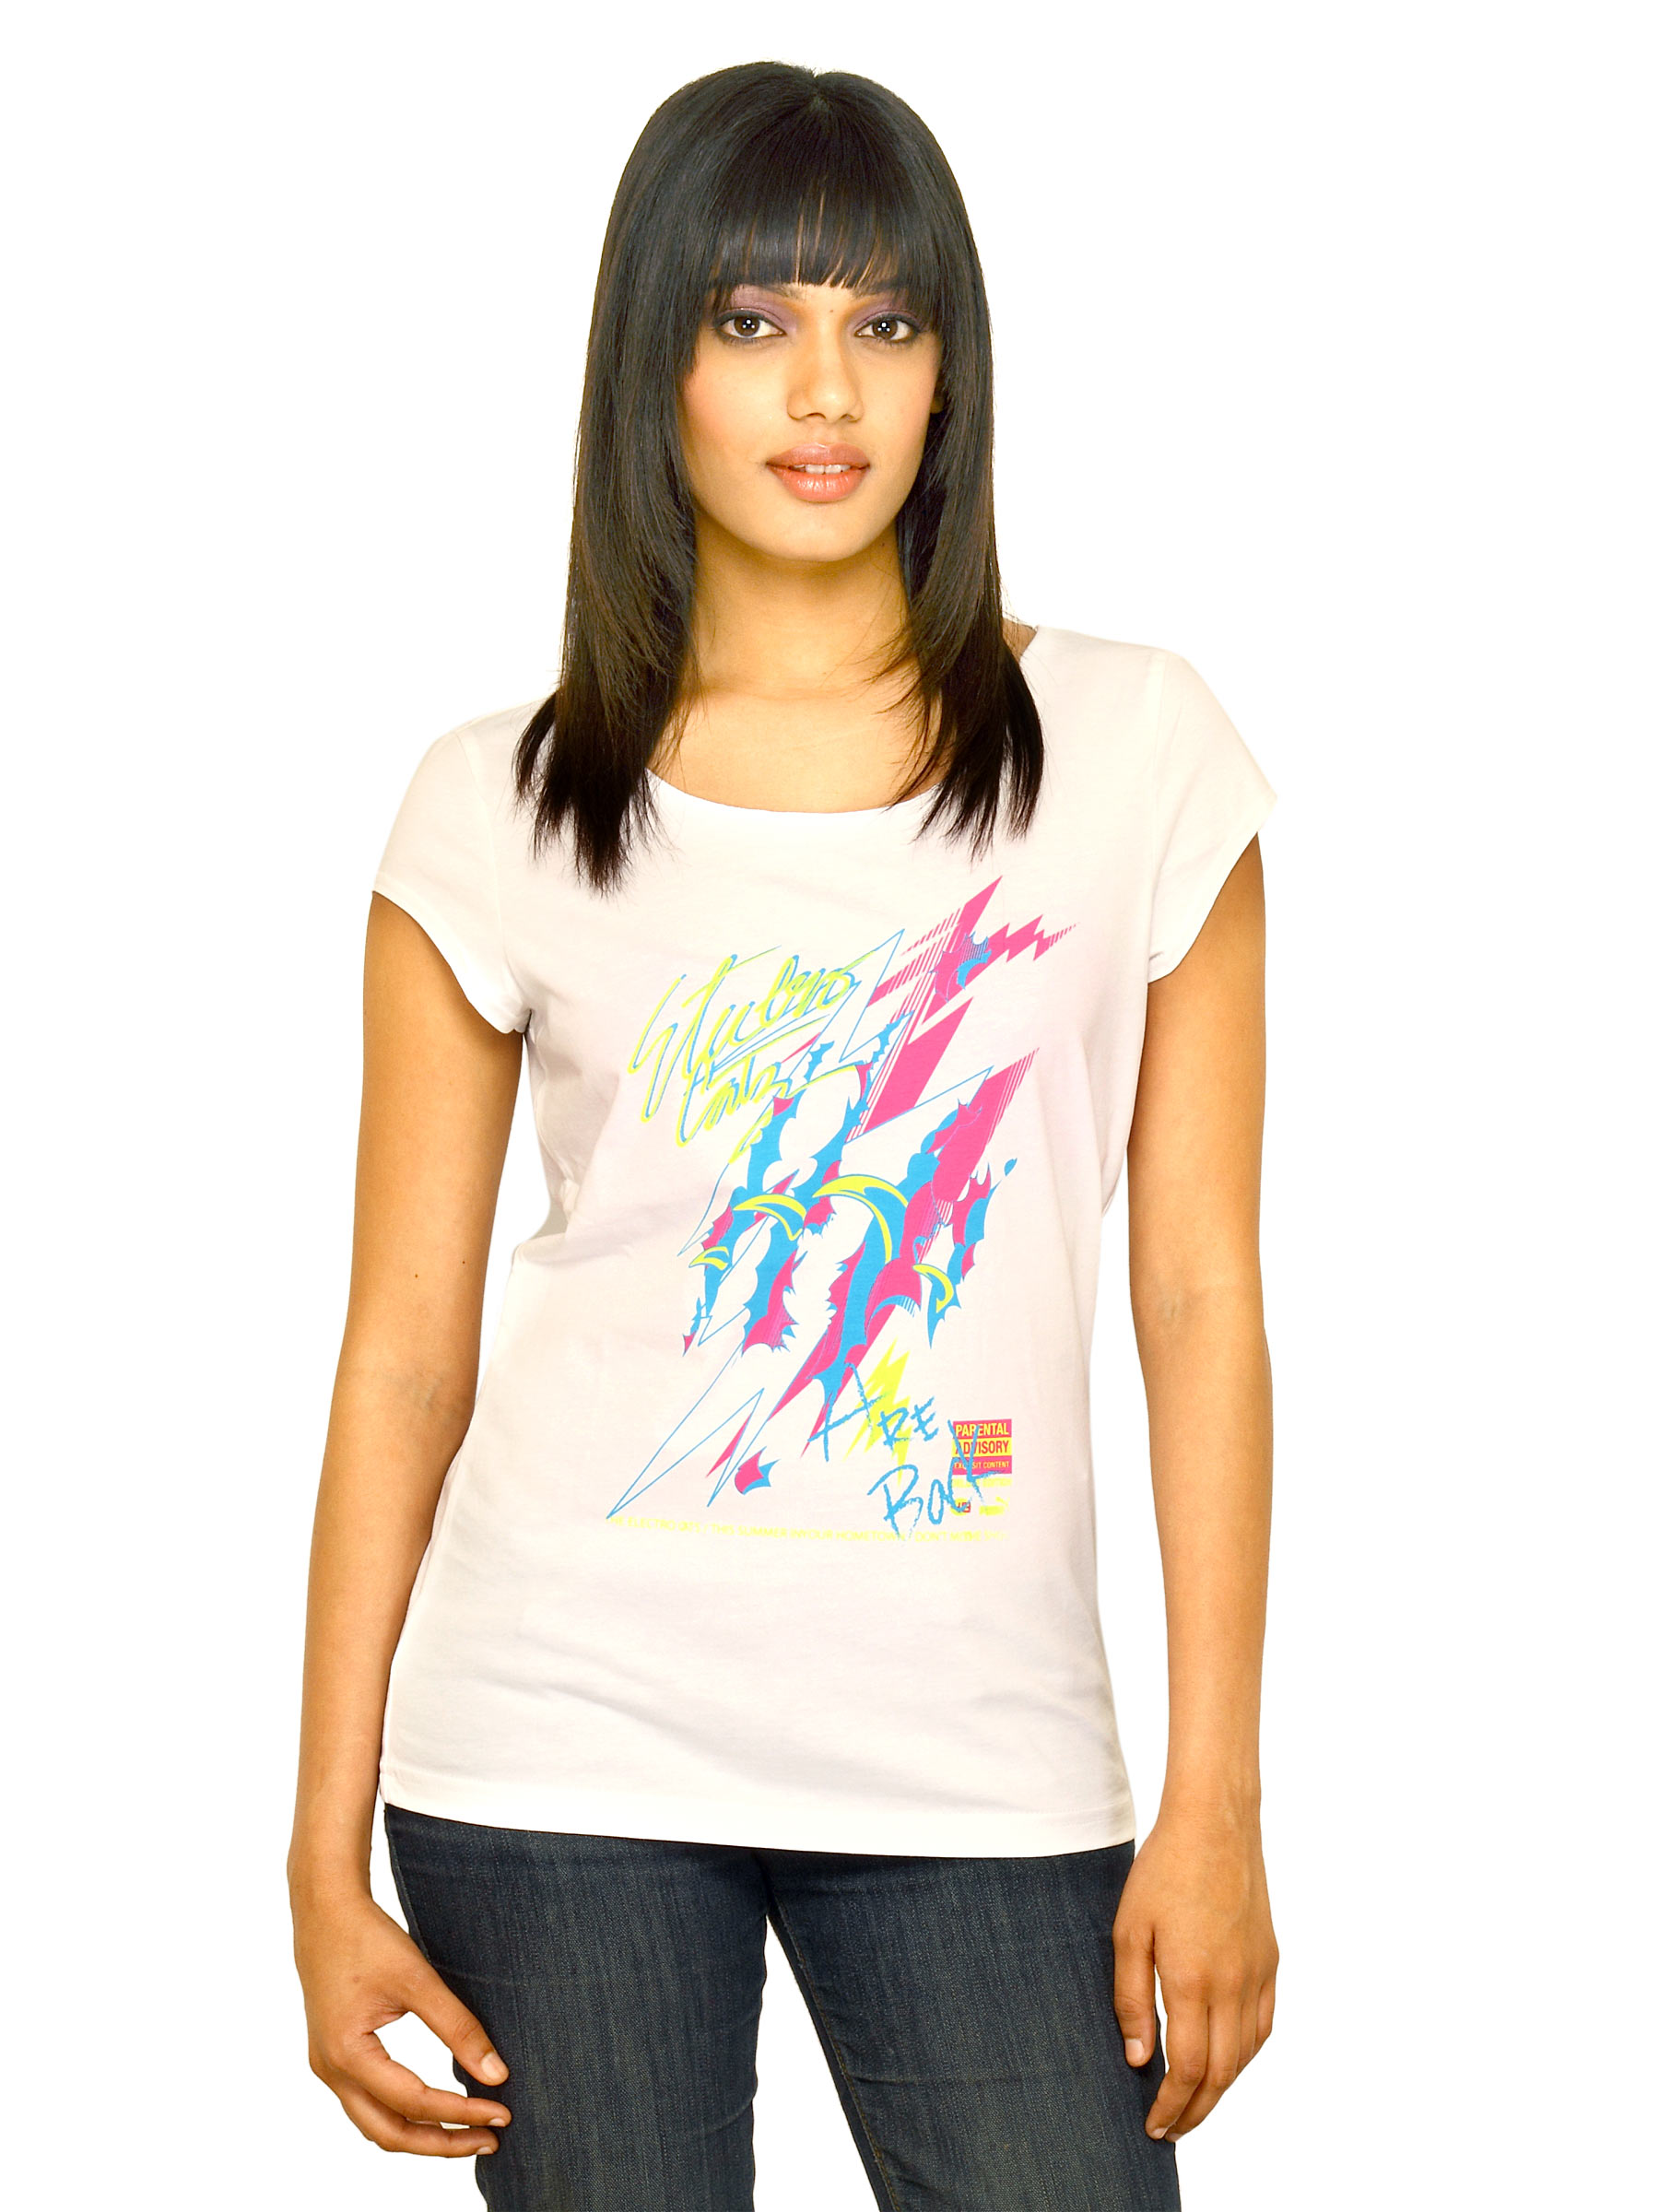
Puma Women poster tee White Tshirts
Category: Apparel / Topwear / Tshirts
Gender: Women
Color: White
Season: Fall 2011
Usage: Casual